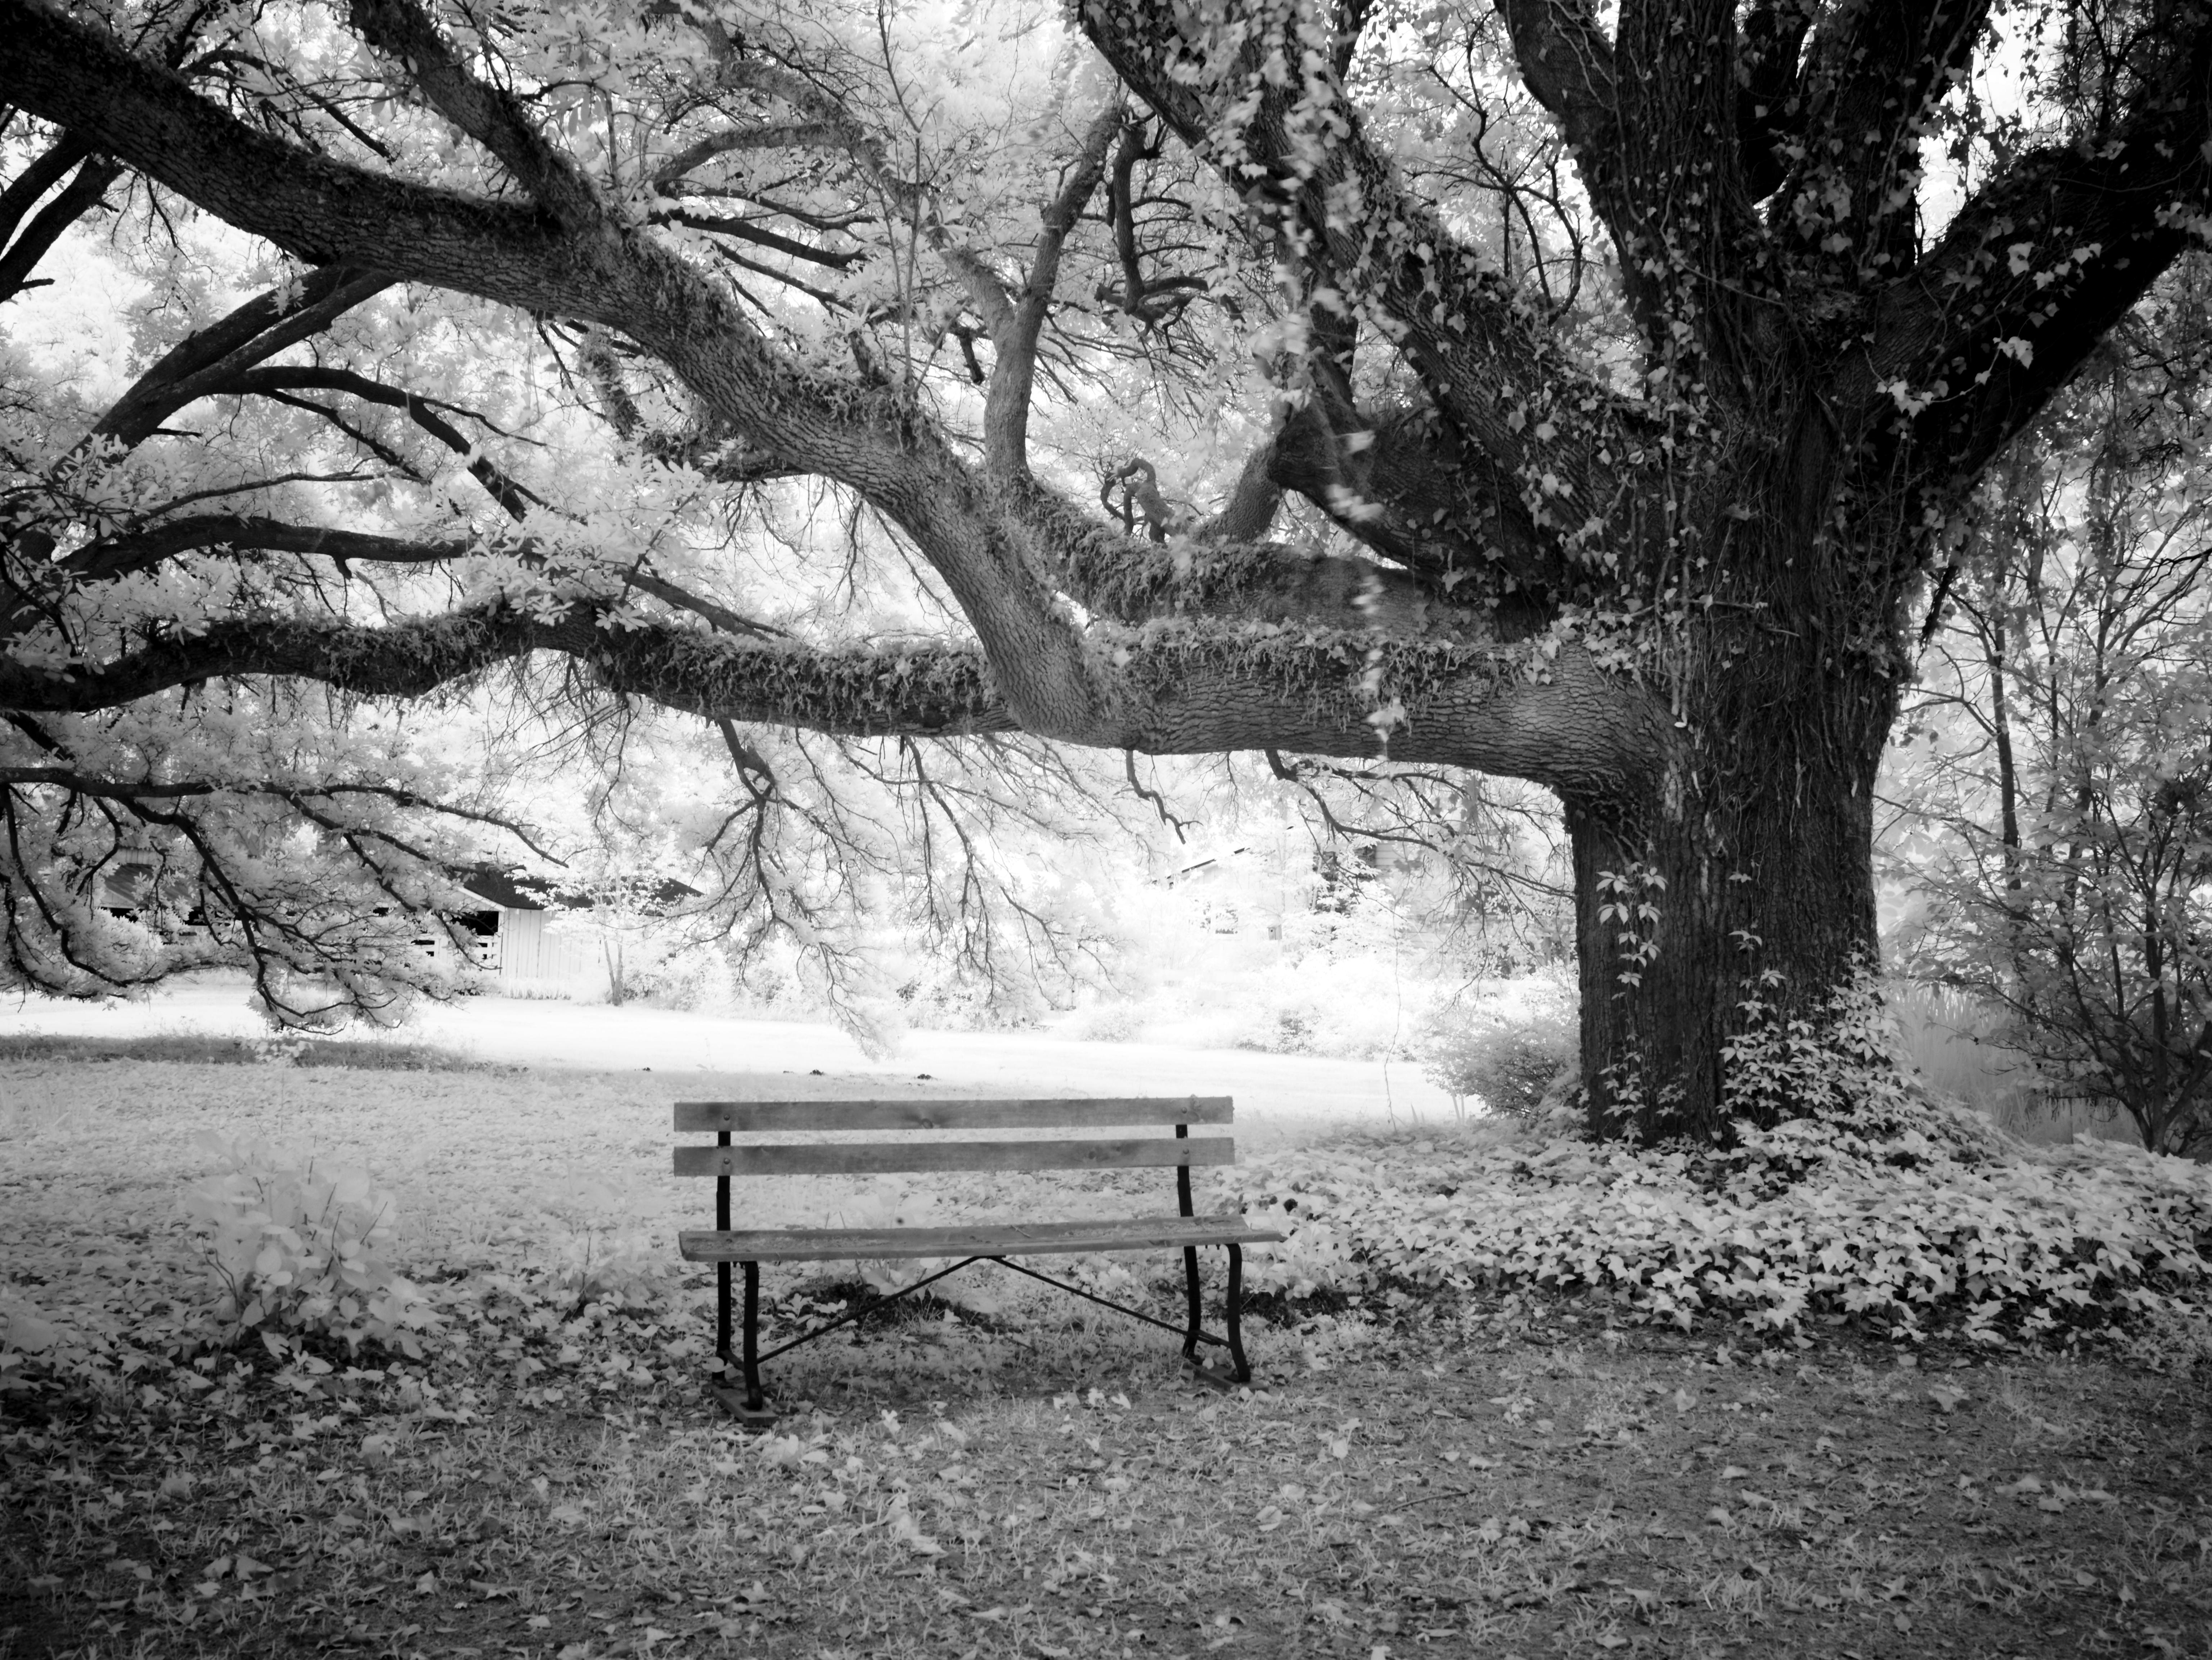
tree, nature, forest, branch, snow, winter, black and white, plant, white, meadow, sunlight, leaf, seat, green, relax, autumn, park, usa, america, rest, garden, monochrome, season, park bench, united states, bank, sw, woodland, harmony, north america, resting place, recovery, rural area, old bench, carol m highsmith, infra red, alabama, tranquility base, monroeville, monochrome photography, atmospheric phenomenon, woody plant